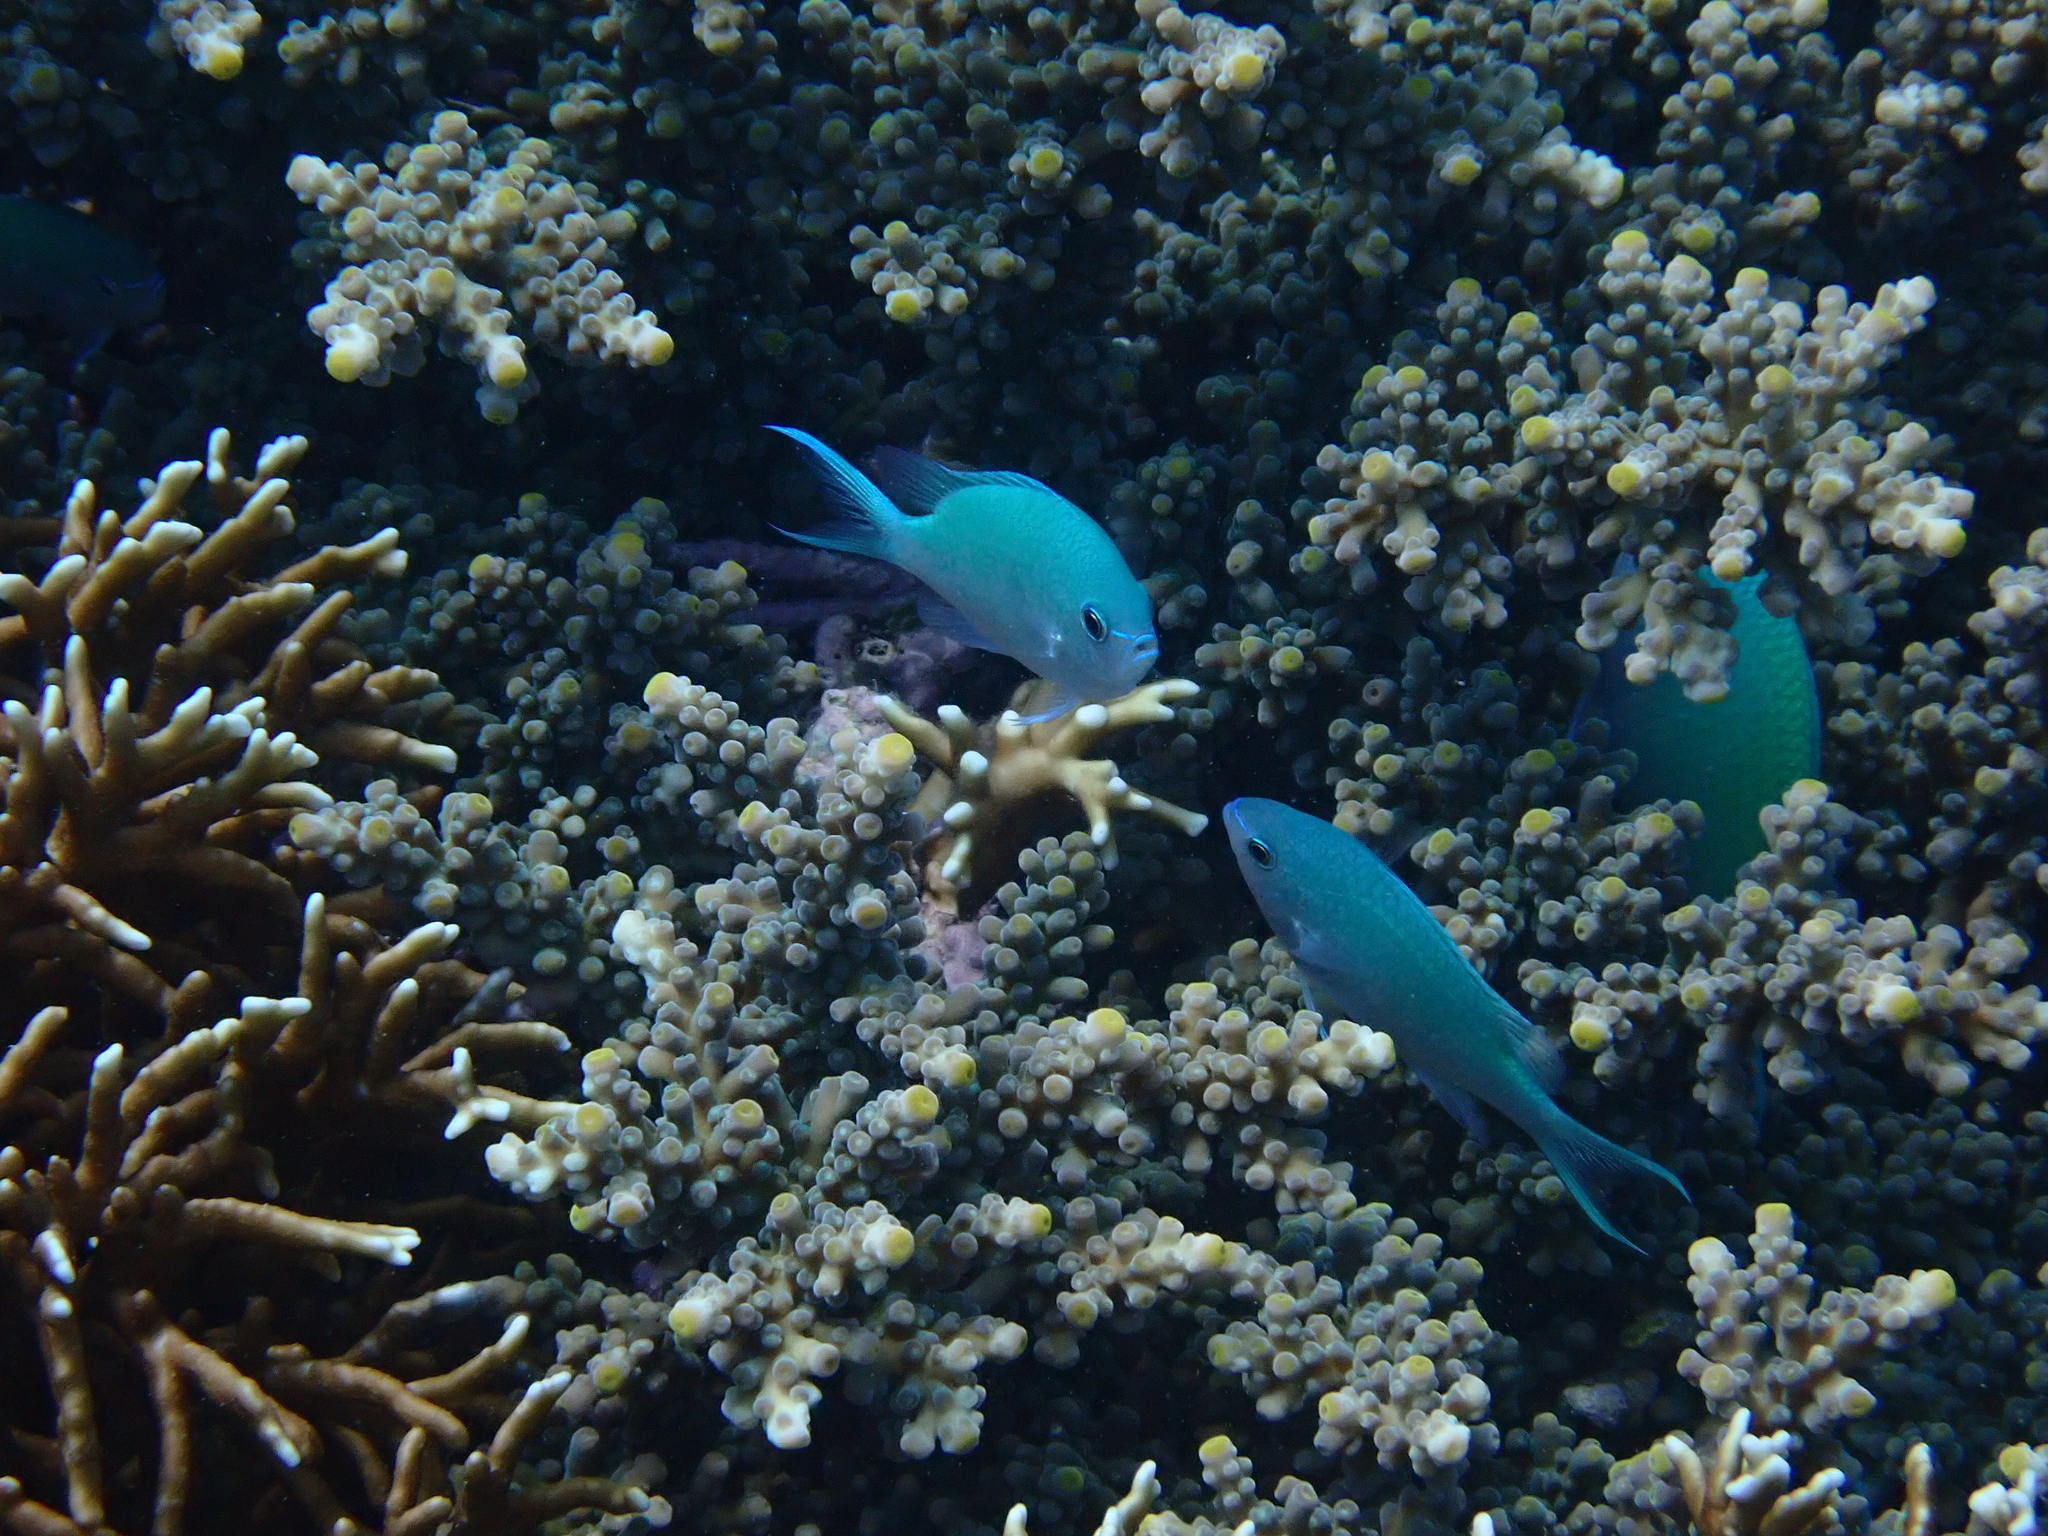
Chromis viridis (Blue-green Chromis)